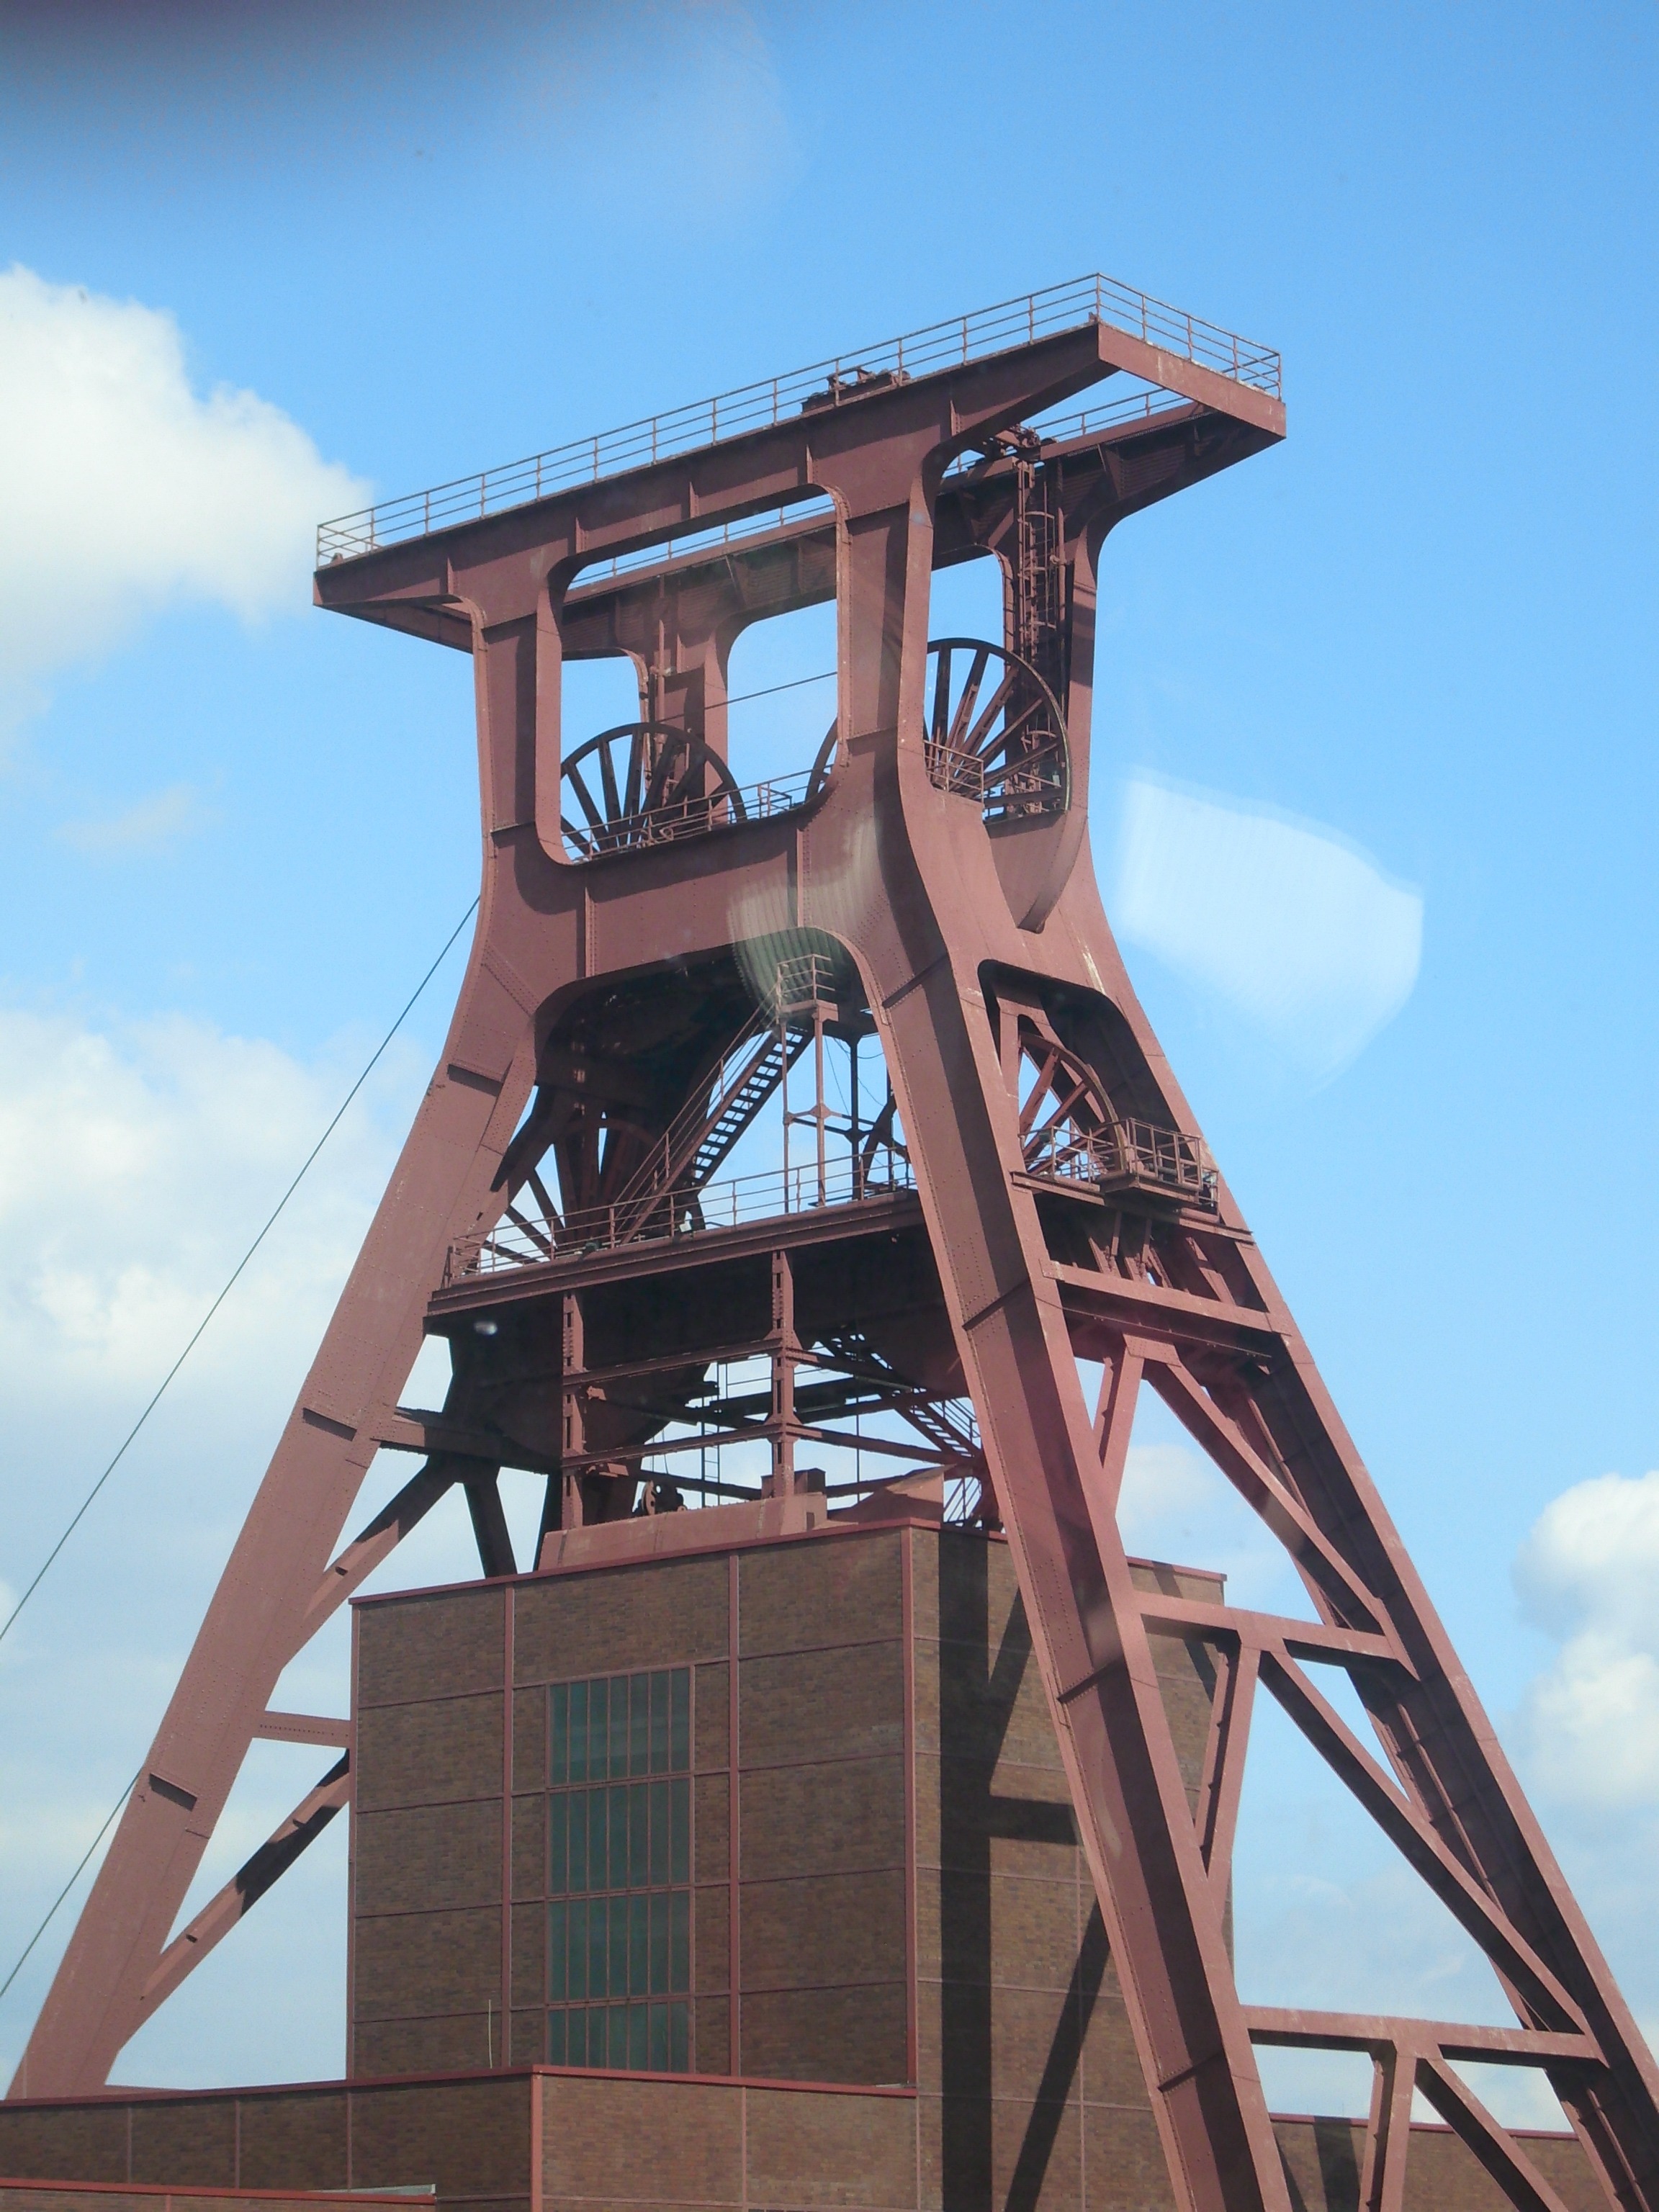
architecture, structure, tower, mast, landmark, eat, bill, mine, observation tower, headframe, zollverein